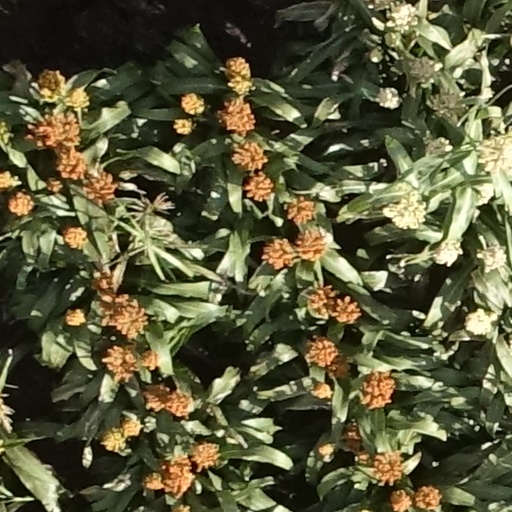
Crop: sorghum